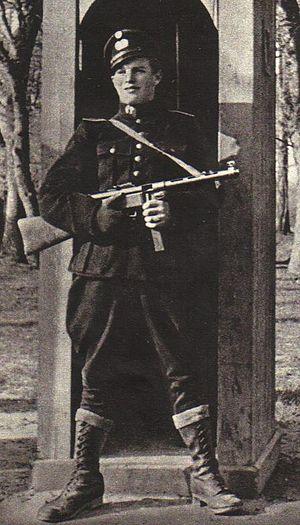
Le HIPO-korpset était une force de police auxiliaire danoise créée en 1944 par la Gestapo quand la police danoise fut dissoute et que 20 % des policiers furent arrêtés le 19 septembre 1944 et déportés vers les camps de concentration nazis en Allemagne. La plupart de ses membres furent recrutés parmi les collaborateurs danois. Le mot HIPO est une abréviation du mot allemand Hilfspolizei.
La police du Danemark, outre ses fonctions de lutte contre la criminalité et de respect des lois, a un rôle de gestion administratif et s'occupe de la sécurité civile.